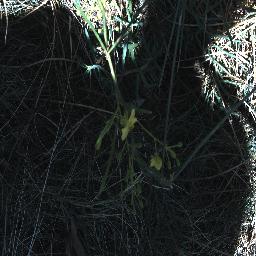
Label: parkinsonia